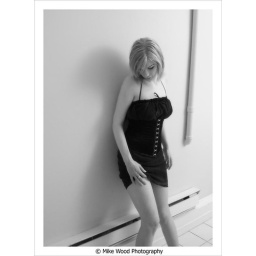
Usually a sign of prosperous times. Kat, shot in a friend's house in July 08.